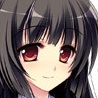
Portrait style: Anime Portrait